Walt Wesley

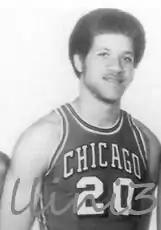
Wesley with the Chicago Bulls in 1969

Walter Ivory Wesley (January 25, 1945 – March 28, 2024) was an American professional basketball player in the National Basketball Association (NBA). He played college basketball for the Kansas Jayhawks.